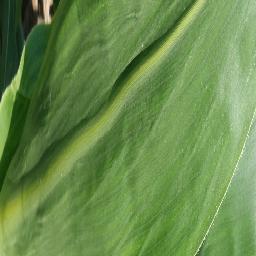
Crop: corn
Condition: (maize)_healthy